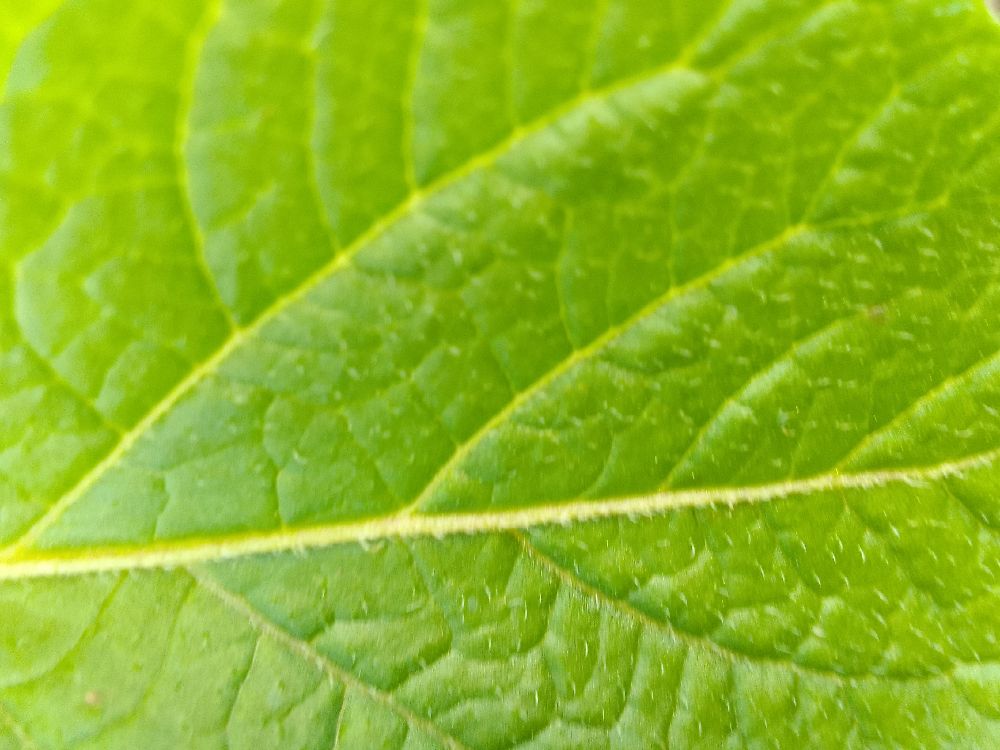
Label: Healthy